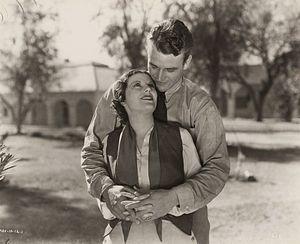
Ruth Hall, née Ruth Gloria Blasco Ibáñez est une actrice américaine.